Ancient institutions of learning in the Indian subcontinent

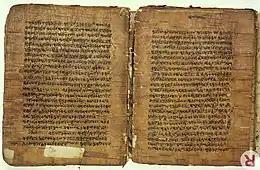
17th-century birch bark manuscript of Pāṇini's grammar treatise from Sharada Peeth

Nalanda (Pali: नालंंदा) was an ancient Buddhist "Mahavihara", a revered university which served as a renowned centre of learning, in the ancient kingdom of Magadha (modern-day Bihar) in India. The university of Nalanda obtained significant fame, prestige and relevance during ancient times, and rose to legendary status due to its contribution to the emergence of India as a great power around the fourth century. The site is located about southeast of Patna, and was one of the greatest centres of learning in the world from the fifth century CE to . Today, it is a UNESCO World Heritage Site.